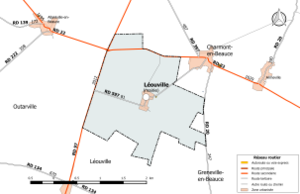
Carte du réseau routier de la commune de fr:Léouville.
Léouville est une commune française, située dans le département du Loiret en région Centre-Val de Loire.